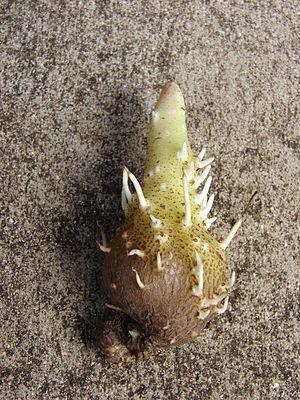
L'igname ailée, grande igname ou cambarre est une espèce de plantes du genre Dioscorea et de la famille des Dioscoreaceae. C'est une plante lianescente cultivée traditionnellement de l'Inde à l'Asie du Sud-Est en passant par Madagascar et l'île de la Réunion. Elle a été cultivée pour ses tubercules comestibles partout sous les tropiques.